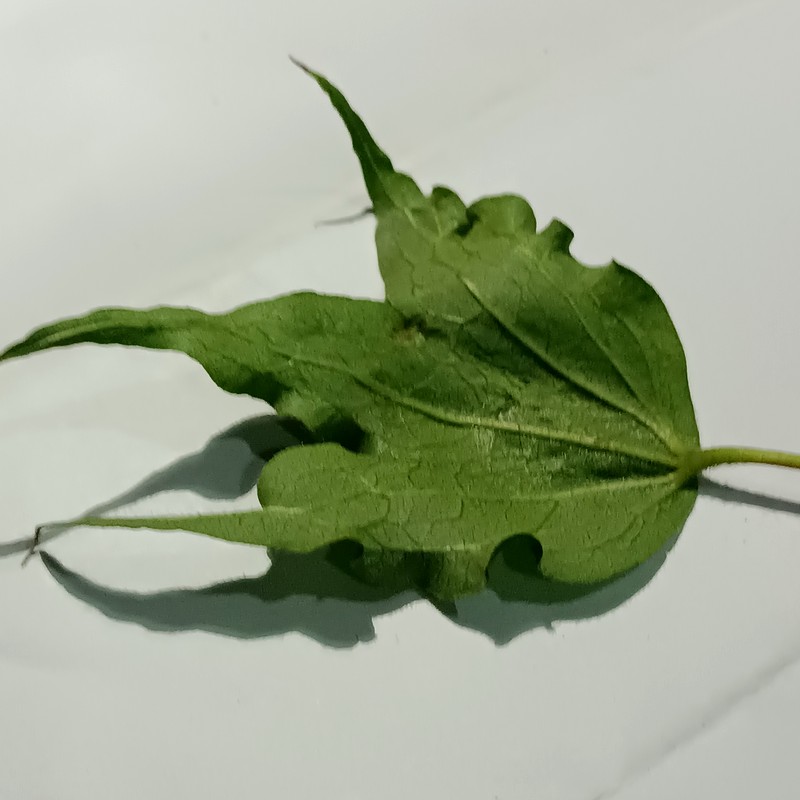
Label: Herbicide Growth Damage